Hayden Carruth

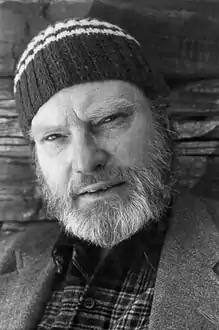
Hayden Carruth

Hayden Carruth (August 3, 1921 – September 29, 2008) was an American poet, literary critic and anthologist. He taught at Syracuse University.